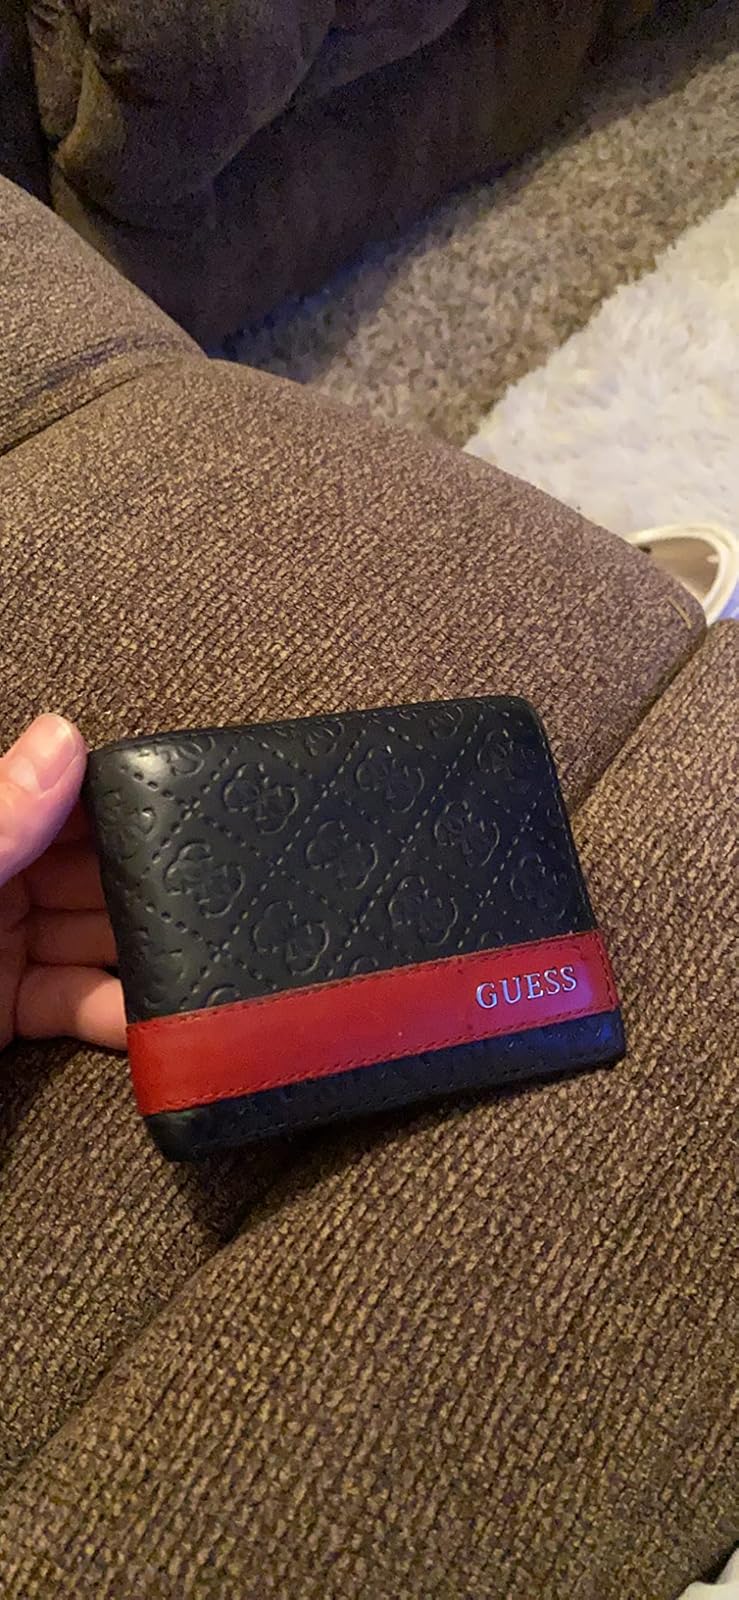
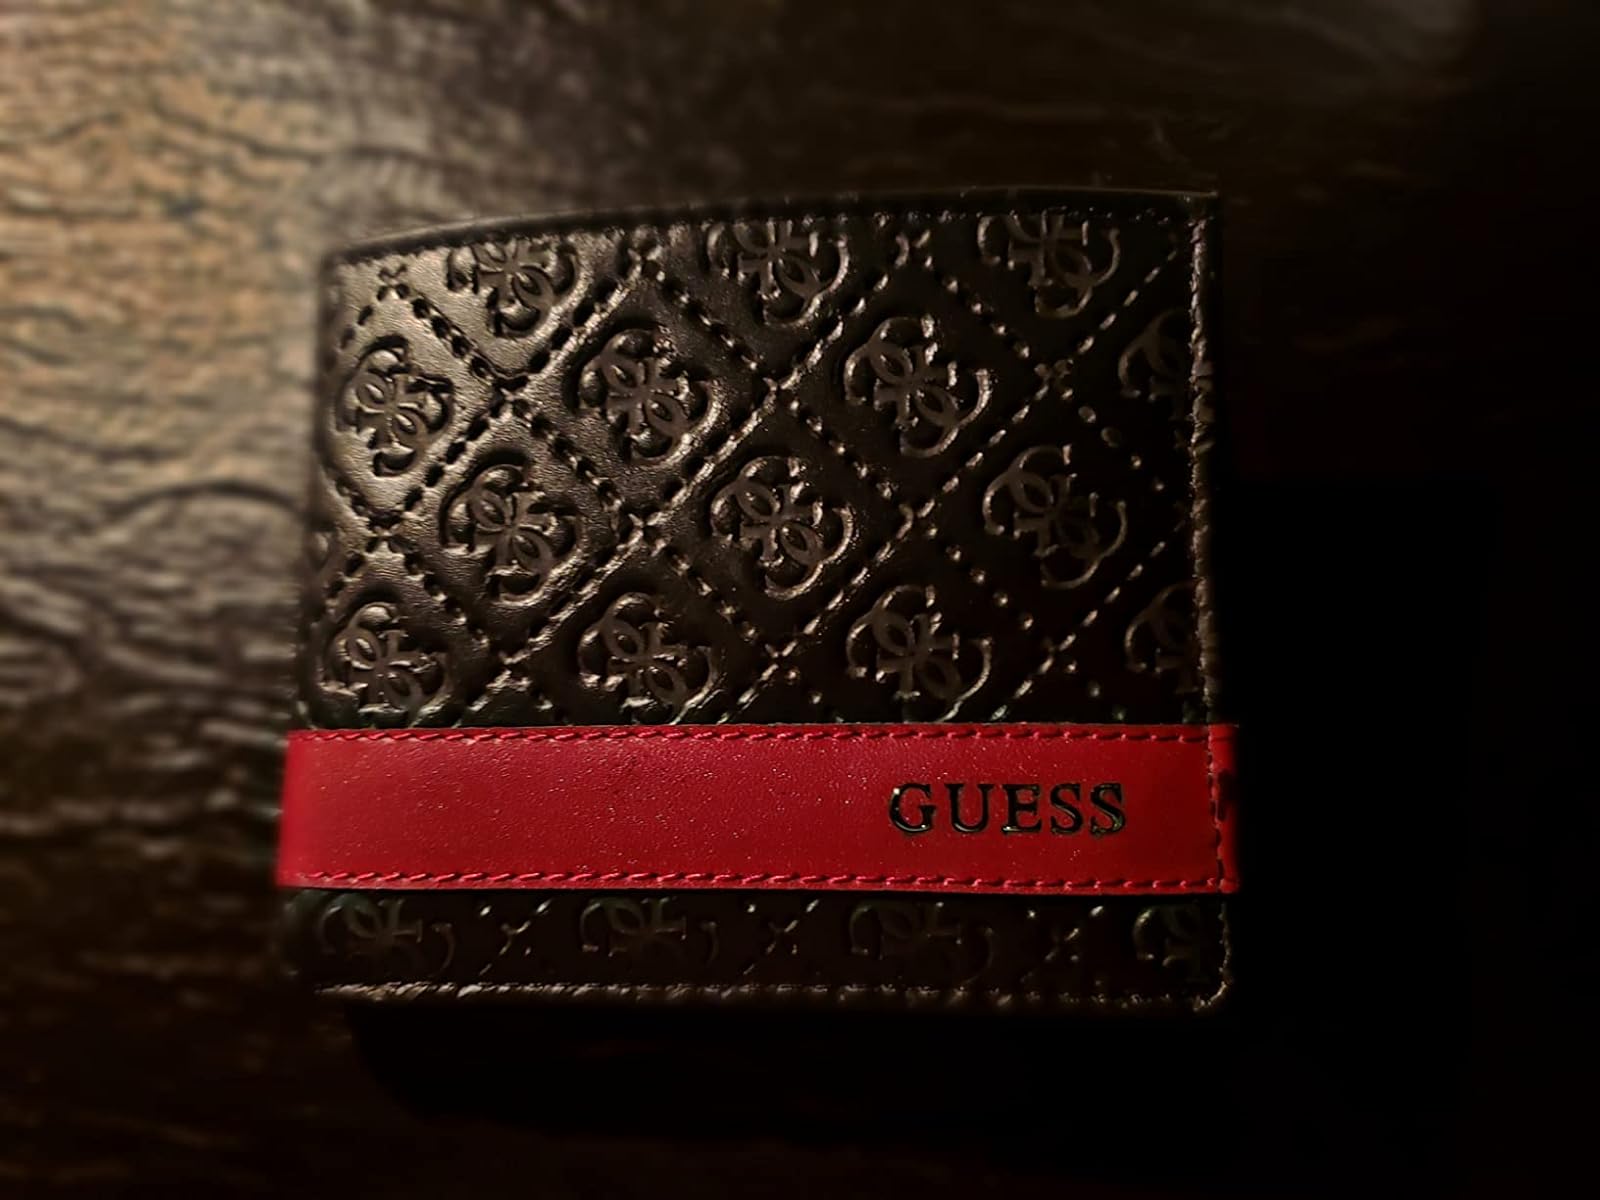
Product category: accessories_wallet
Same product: yes